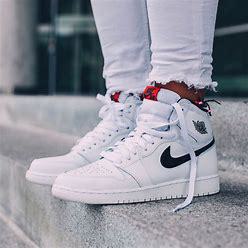
Brand: Jordan
Model: 1 Retro